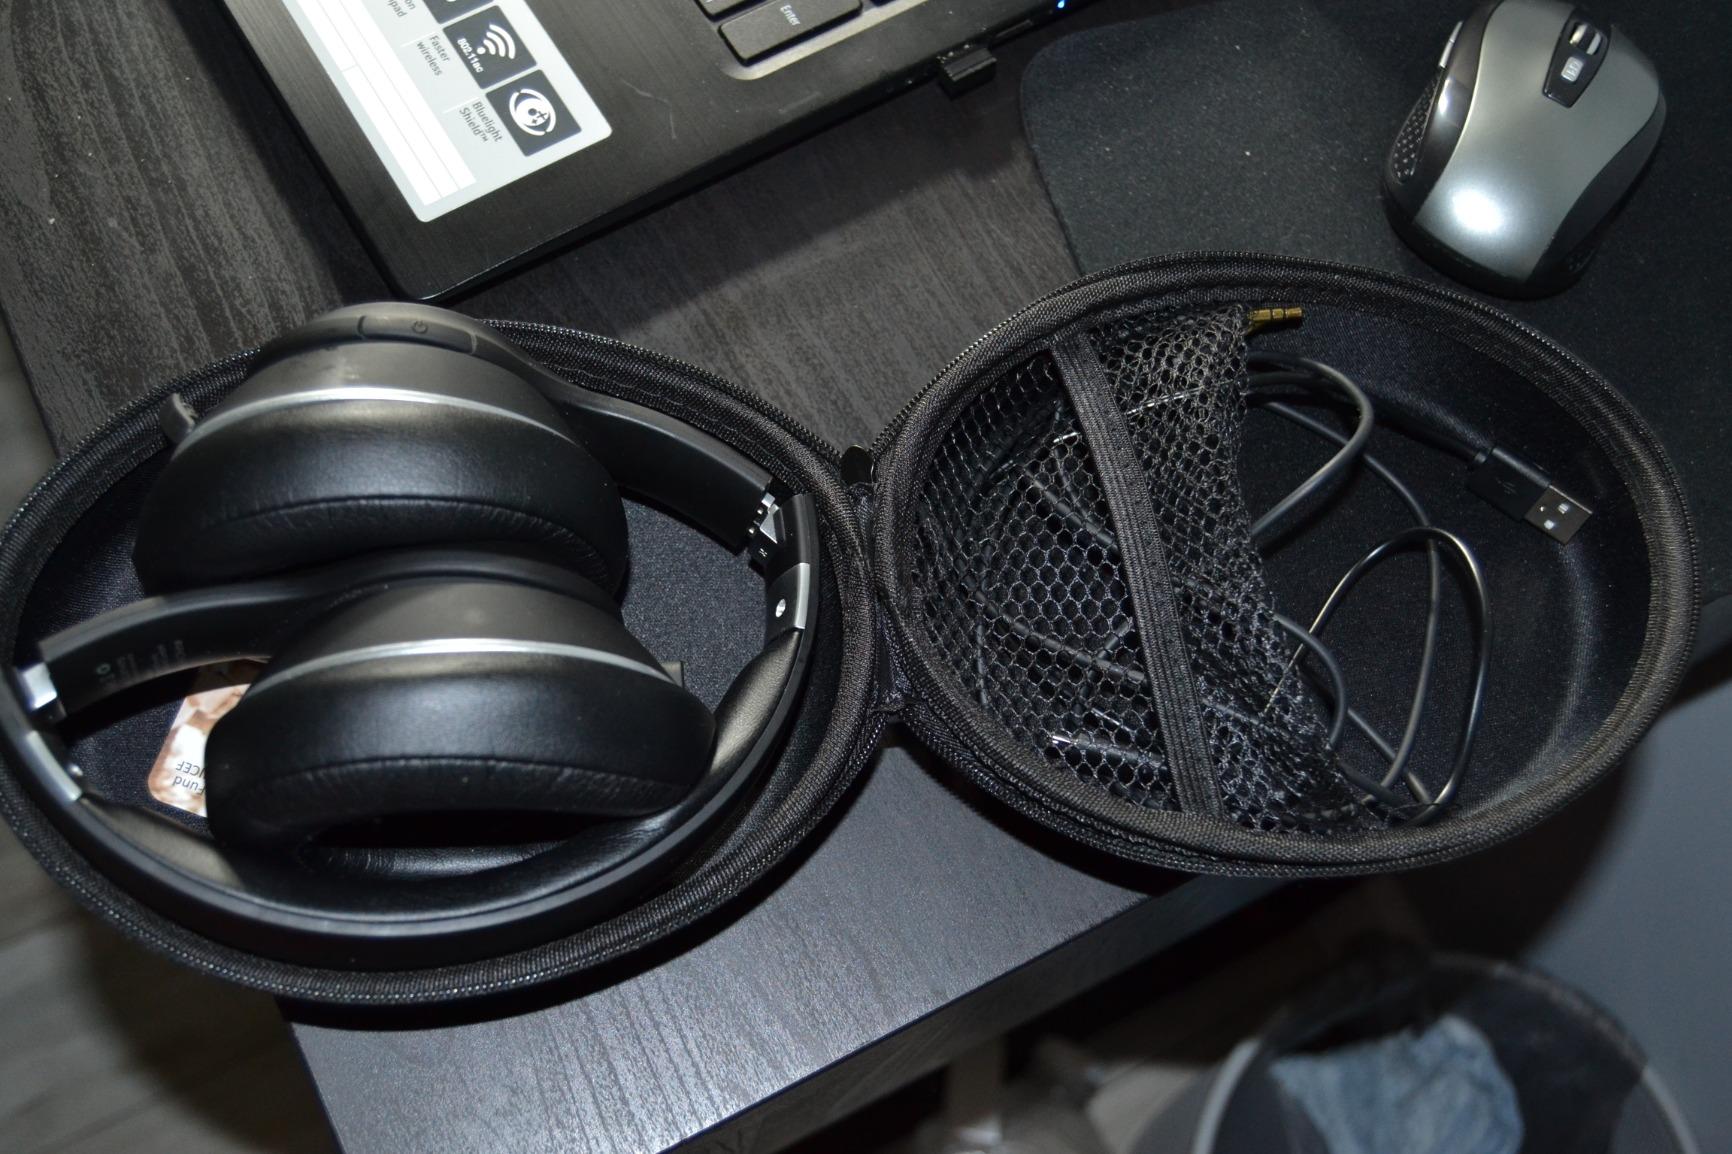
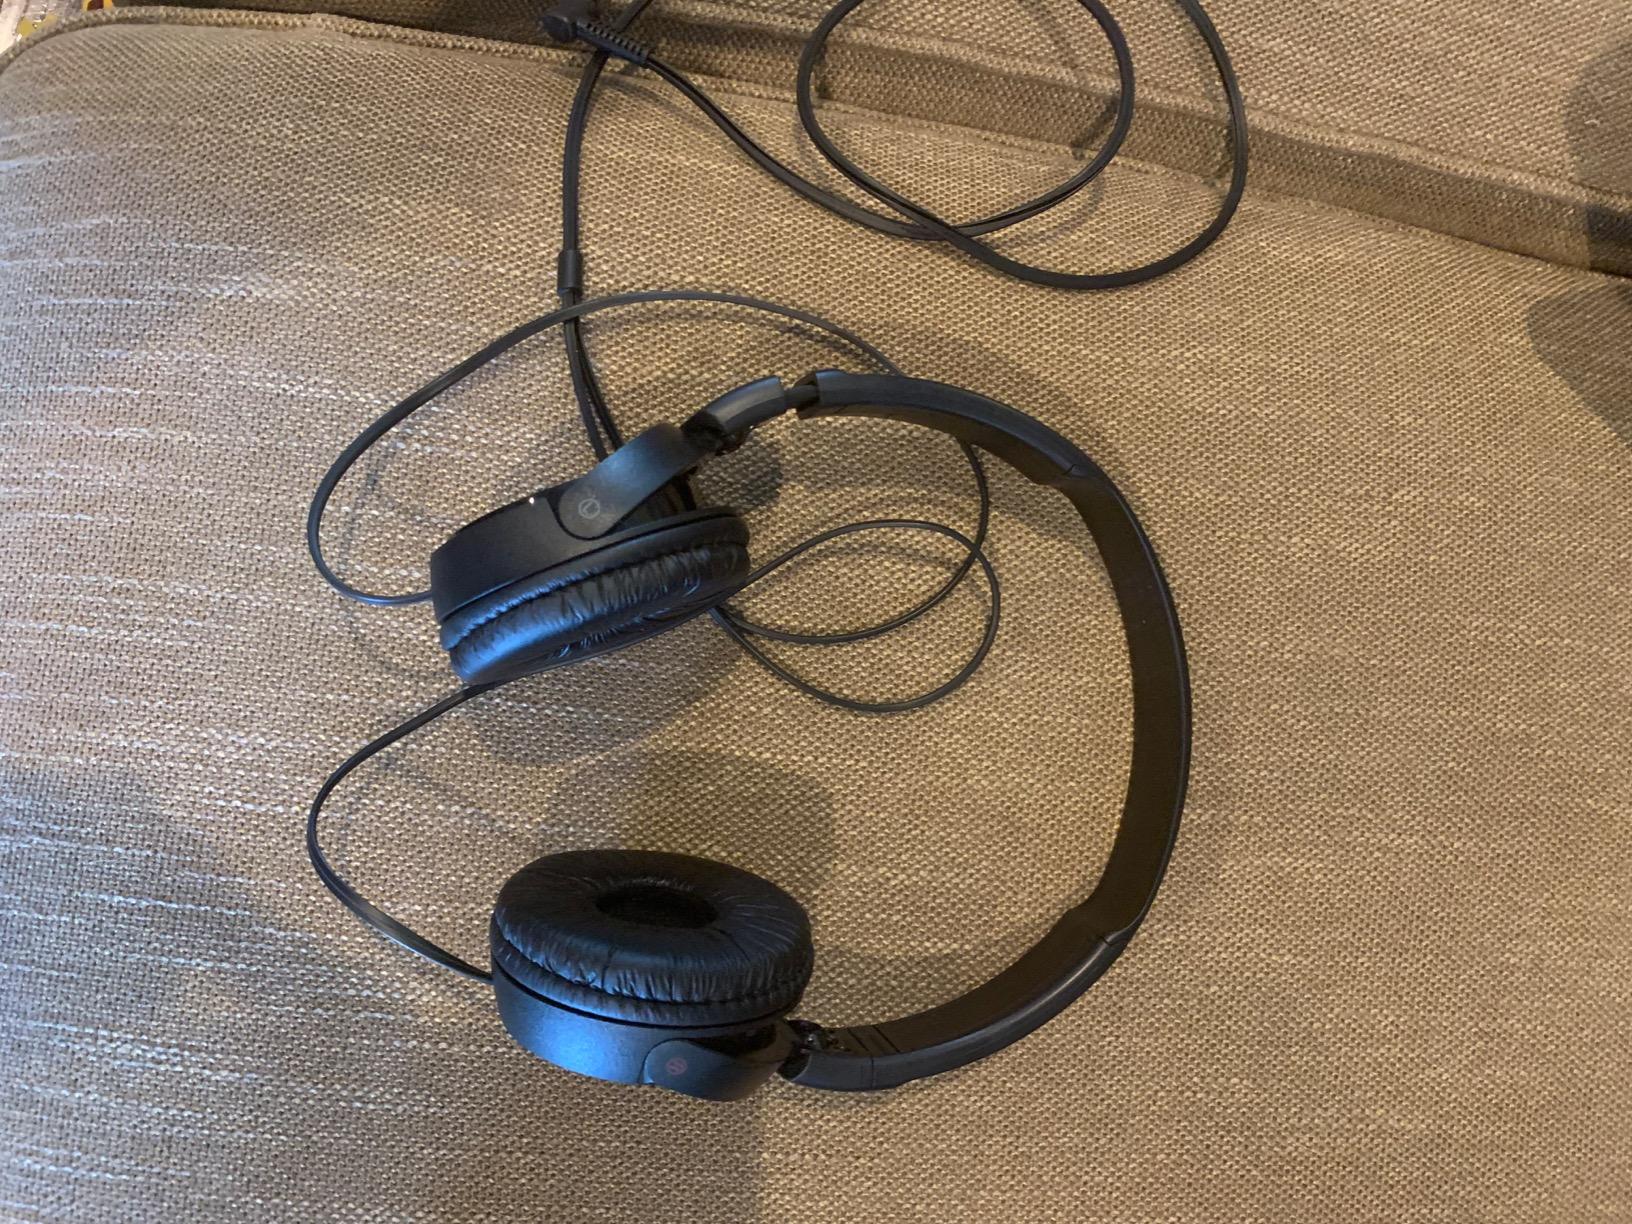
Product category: headphones
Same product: no